Micromarket

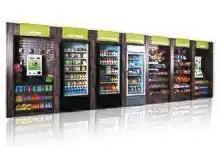
A micromarket.

Micro Markets constitute a retail sector closely associated with the vending machine industry.